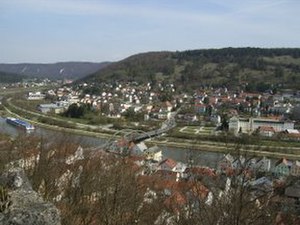
Riedenburg
Riedenburg set fra Burg Rabenstein
Riedenburg er en by i Landkreis Kelheim i Regierungsbezirk Niederbayern i den tyske delstat Bayern. Den ligger i Naturpark Altmühltal ved foden af Schloss Rosenburg og ruineren af både Rabenstein og Tachenstein.